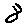
Label: 8